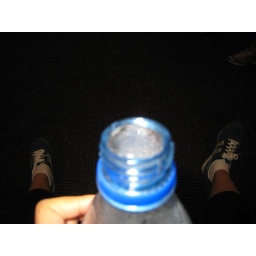
learning lipsync in the basement of wannamaker and trying to drink water bottle popsicles.